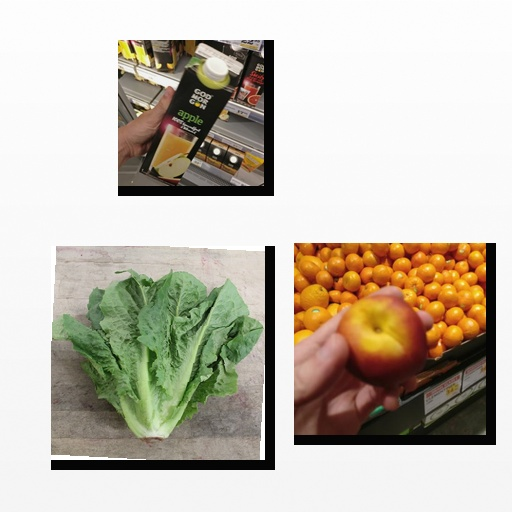
Food items: apple_juice, lettuce, nectarine